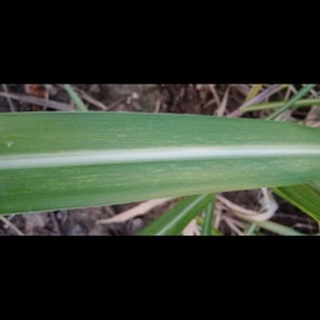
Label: sugarcane_mosaic